Heaven's Lost Property Final – The Movie: Eternally My Master

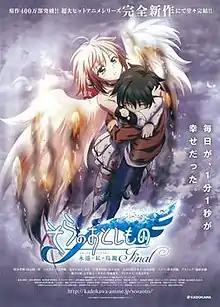
Japanese theatrical release poster featuring Ikaros and Tomoki flying to Synapse.

is a 2014 Japanese anime film based on the manga and anime series "Heaven's Lost Property" by Suu Minazuki.